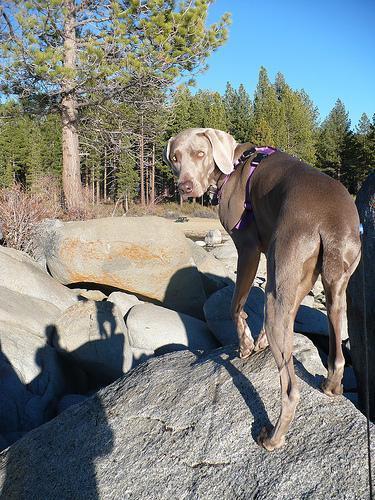
Weimaraner